Eric Roof

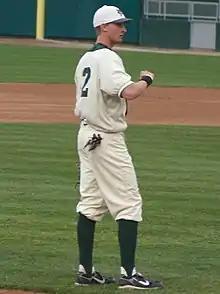
Roof with Michigan State in 2007

Eric Christopher Roof (born November 15, 1986) is an American college baseball coach and former catcher. He is the former head baseball coach at Eastern Michigan University. Roof played college baseball at St. Catharine College and at Michigan State University for coaches David Grewe and Jake Boss from 2007 to 2009.